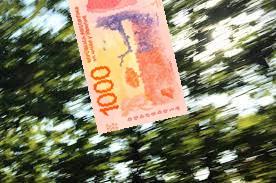
Denominación: 1000